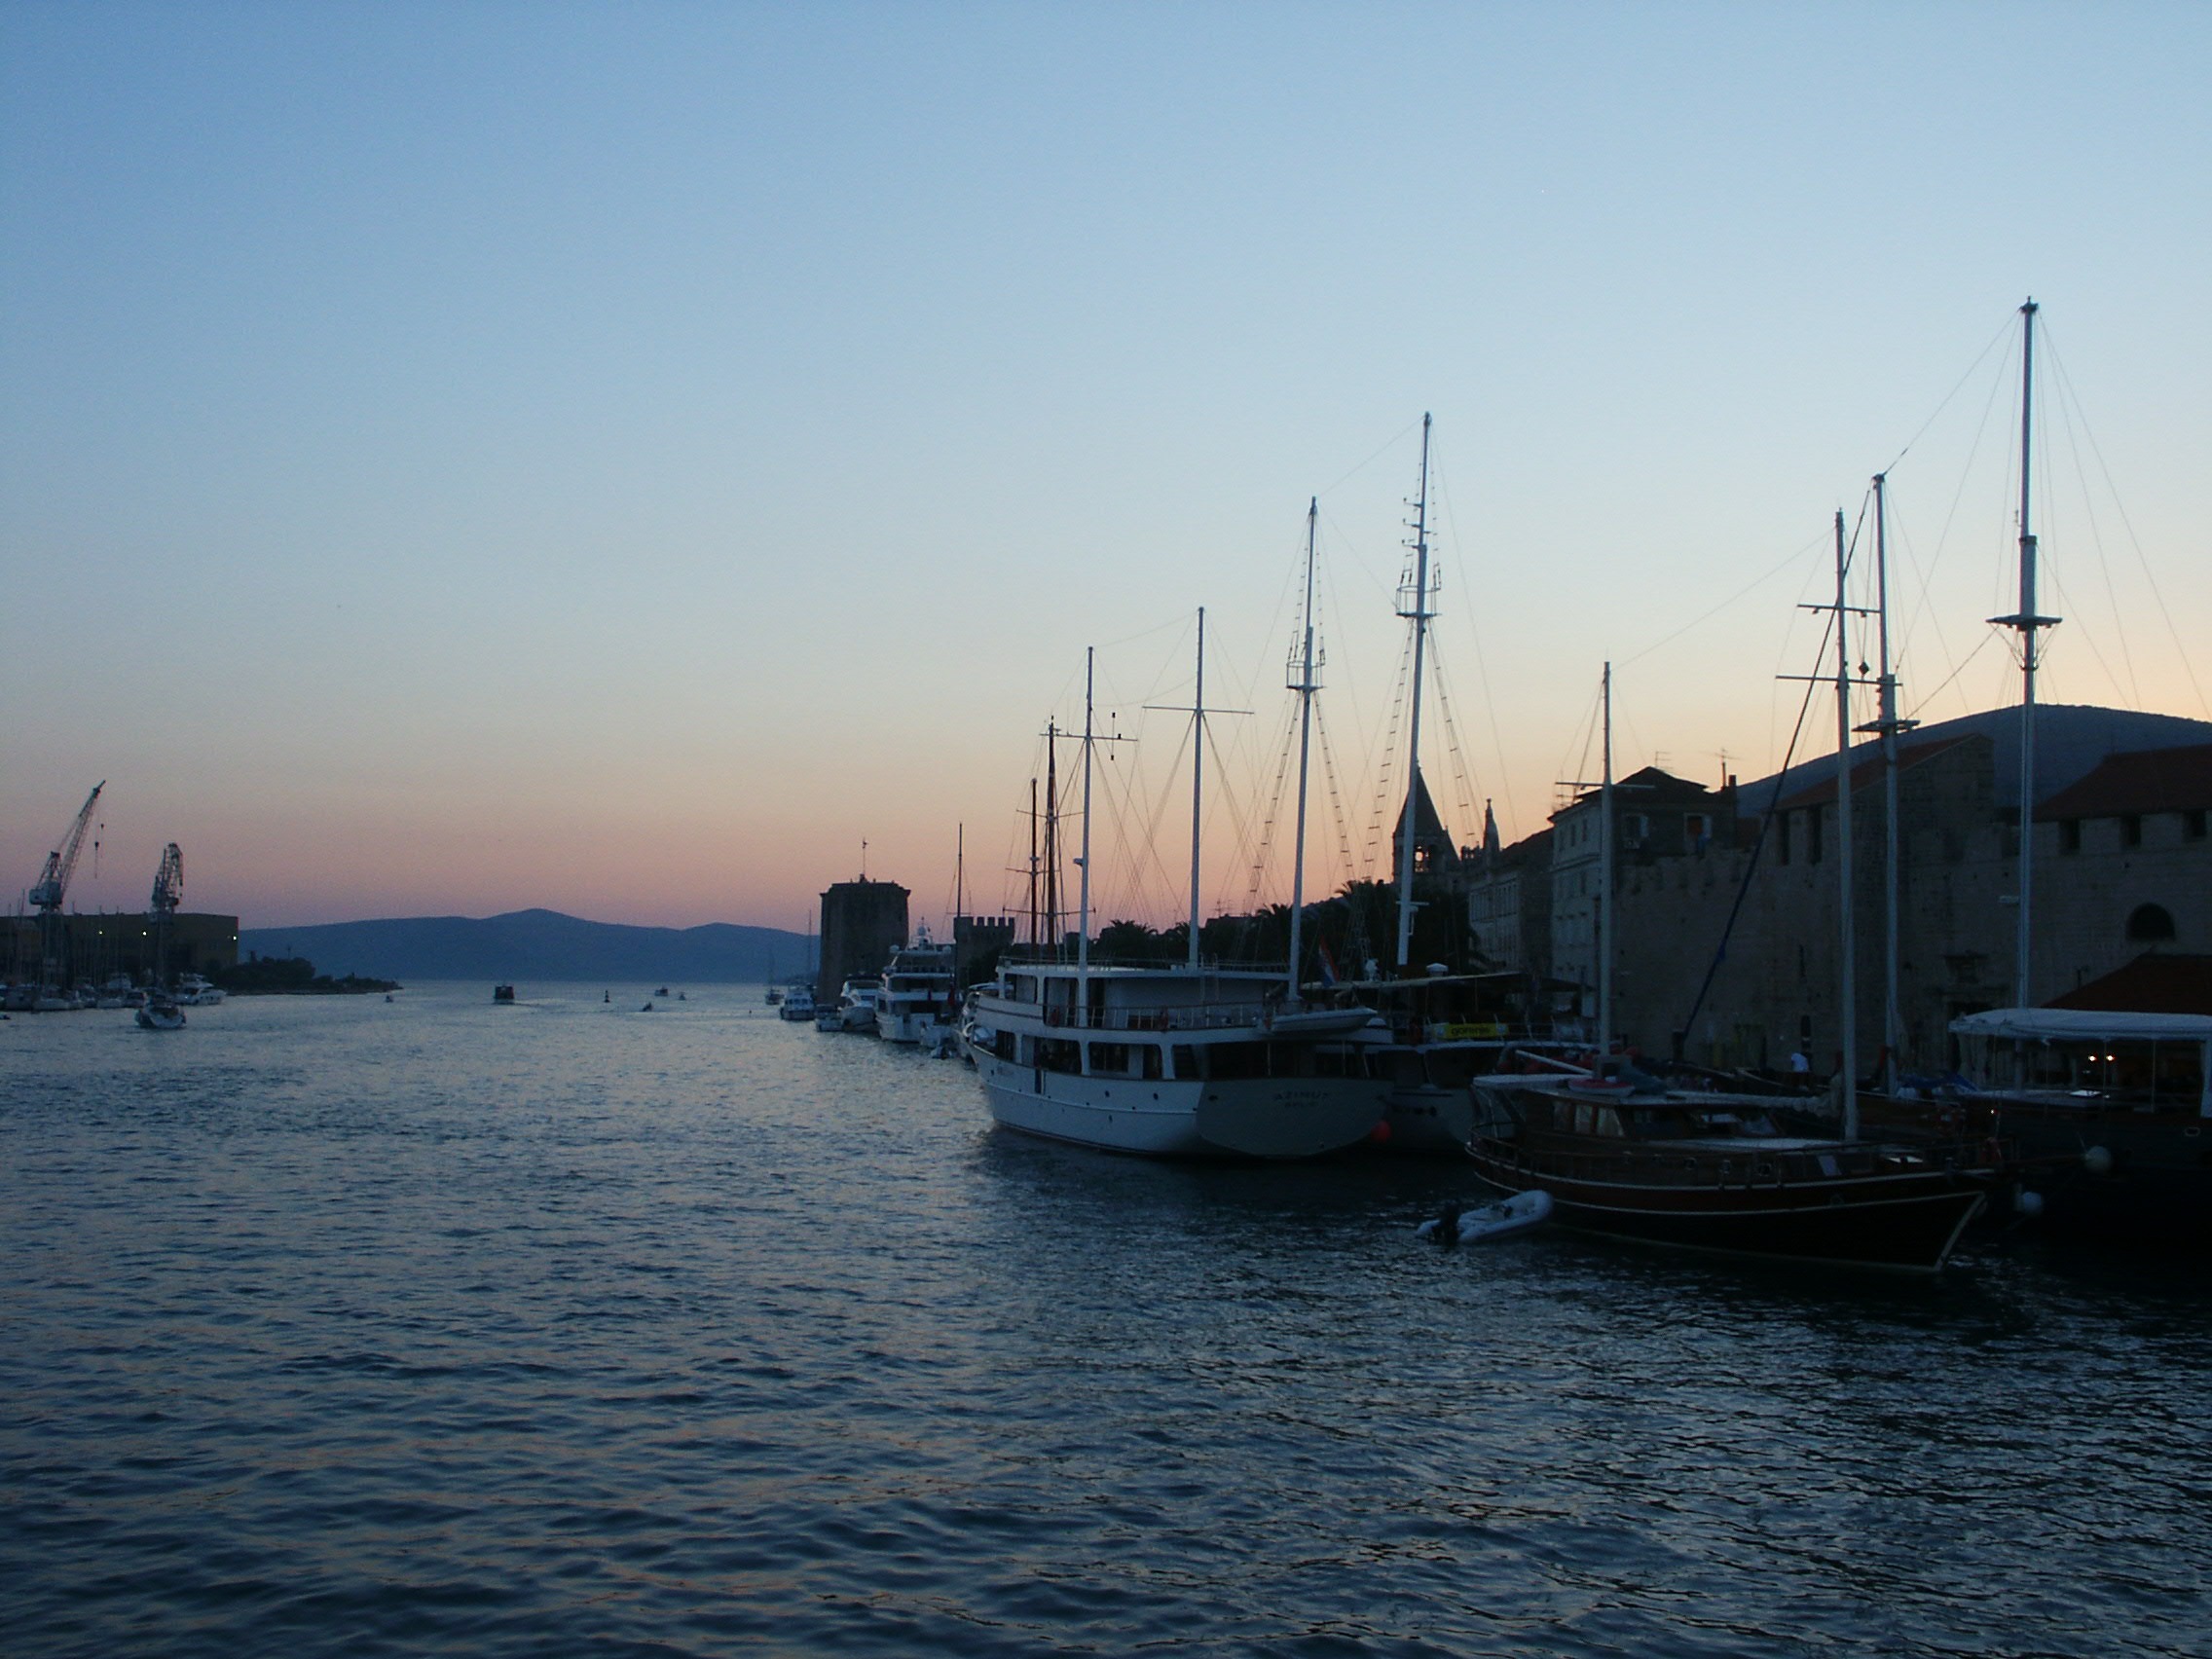
sea, coast, ocean, dock, sunset, boat, ship, dusk, vehicle, mast, sailing, bay, harbor, marina, port, sailboat, sail, channel, watercraft, adria, sailing ship